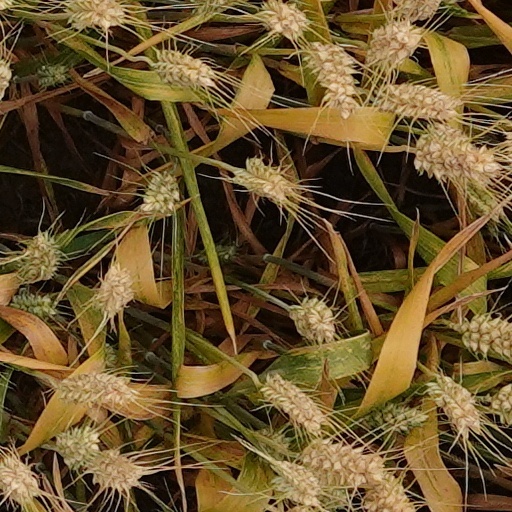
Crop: wheat